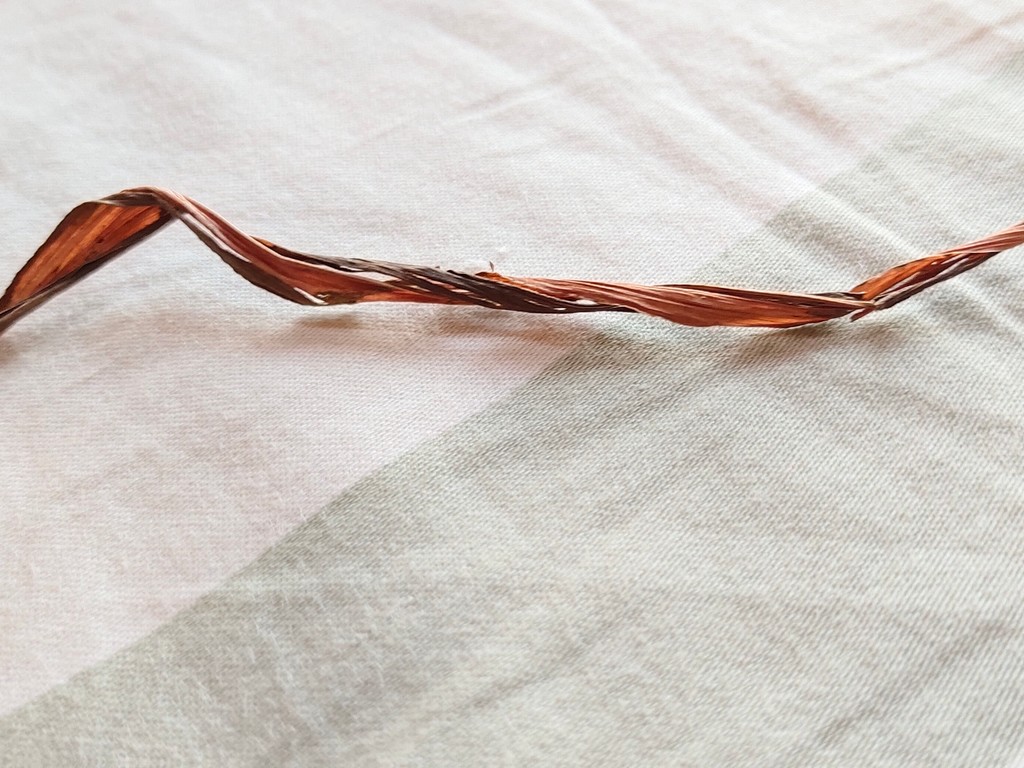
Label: Dried